Ducal Palace, Mantua

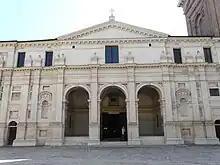
Façade of Santa Barbara

The "Domus Nova" (Latin: "New House") was originally designed by Luca Fancelli in 1480–84. During the reign of Duke Vincenzo I Gonzaga (1562–1612) the edifice was renovated, creating the current "Appartamento Ducale" ("Ducal Apartment") designed in 1595 by Cremonese artist and architect Antonio Maria Viani.